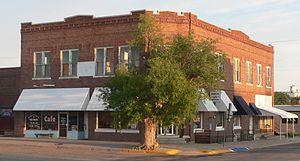
Bird City est une municipalité américaine située dans le comté de Cheyenne au Kansas. Lors du recensement de 2010, sa population est de 447 habitants.